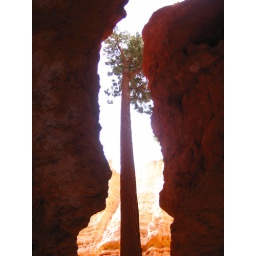
douglas fir in wall street